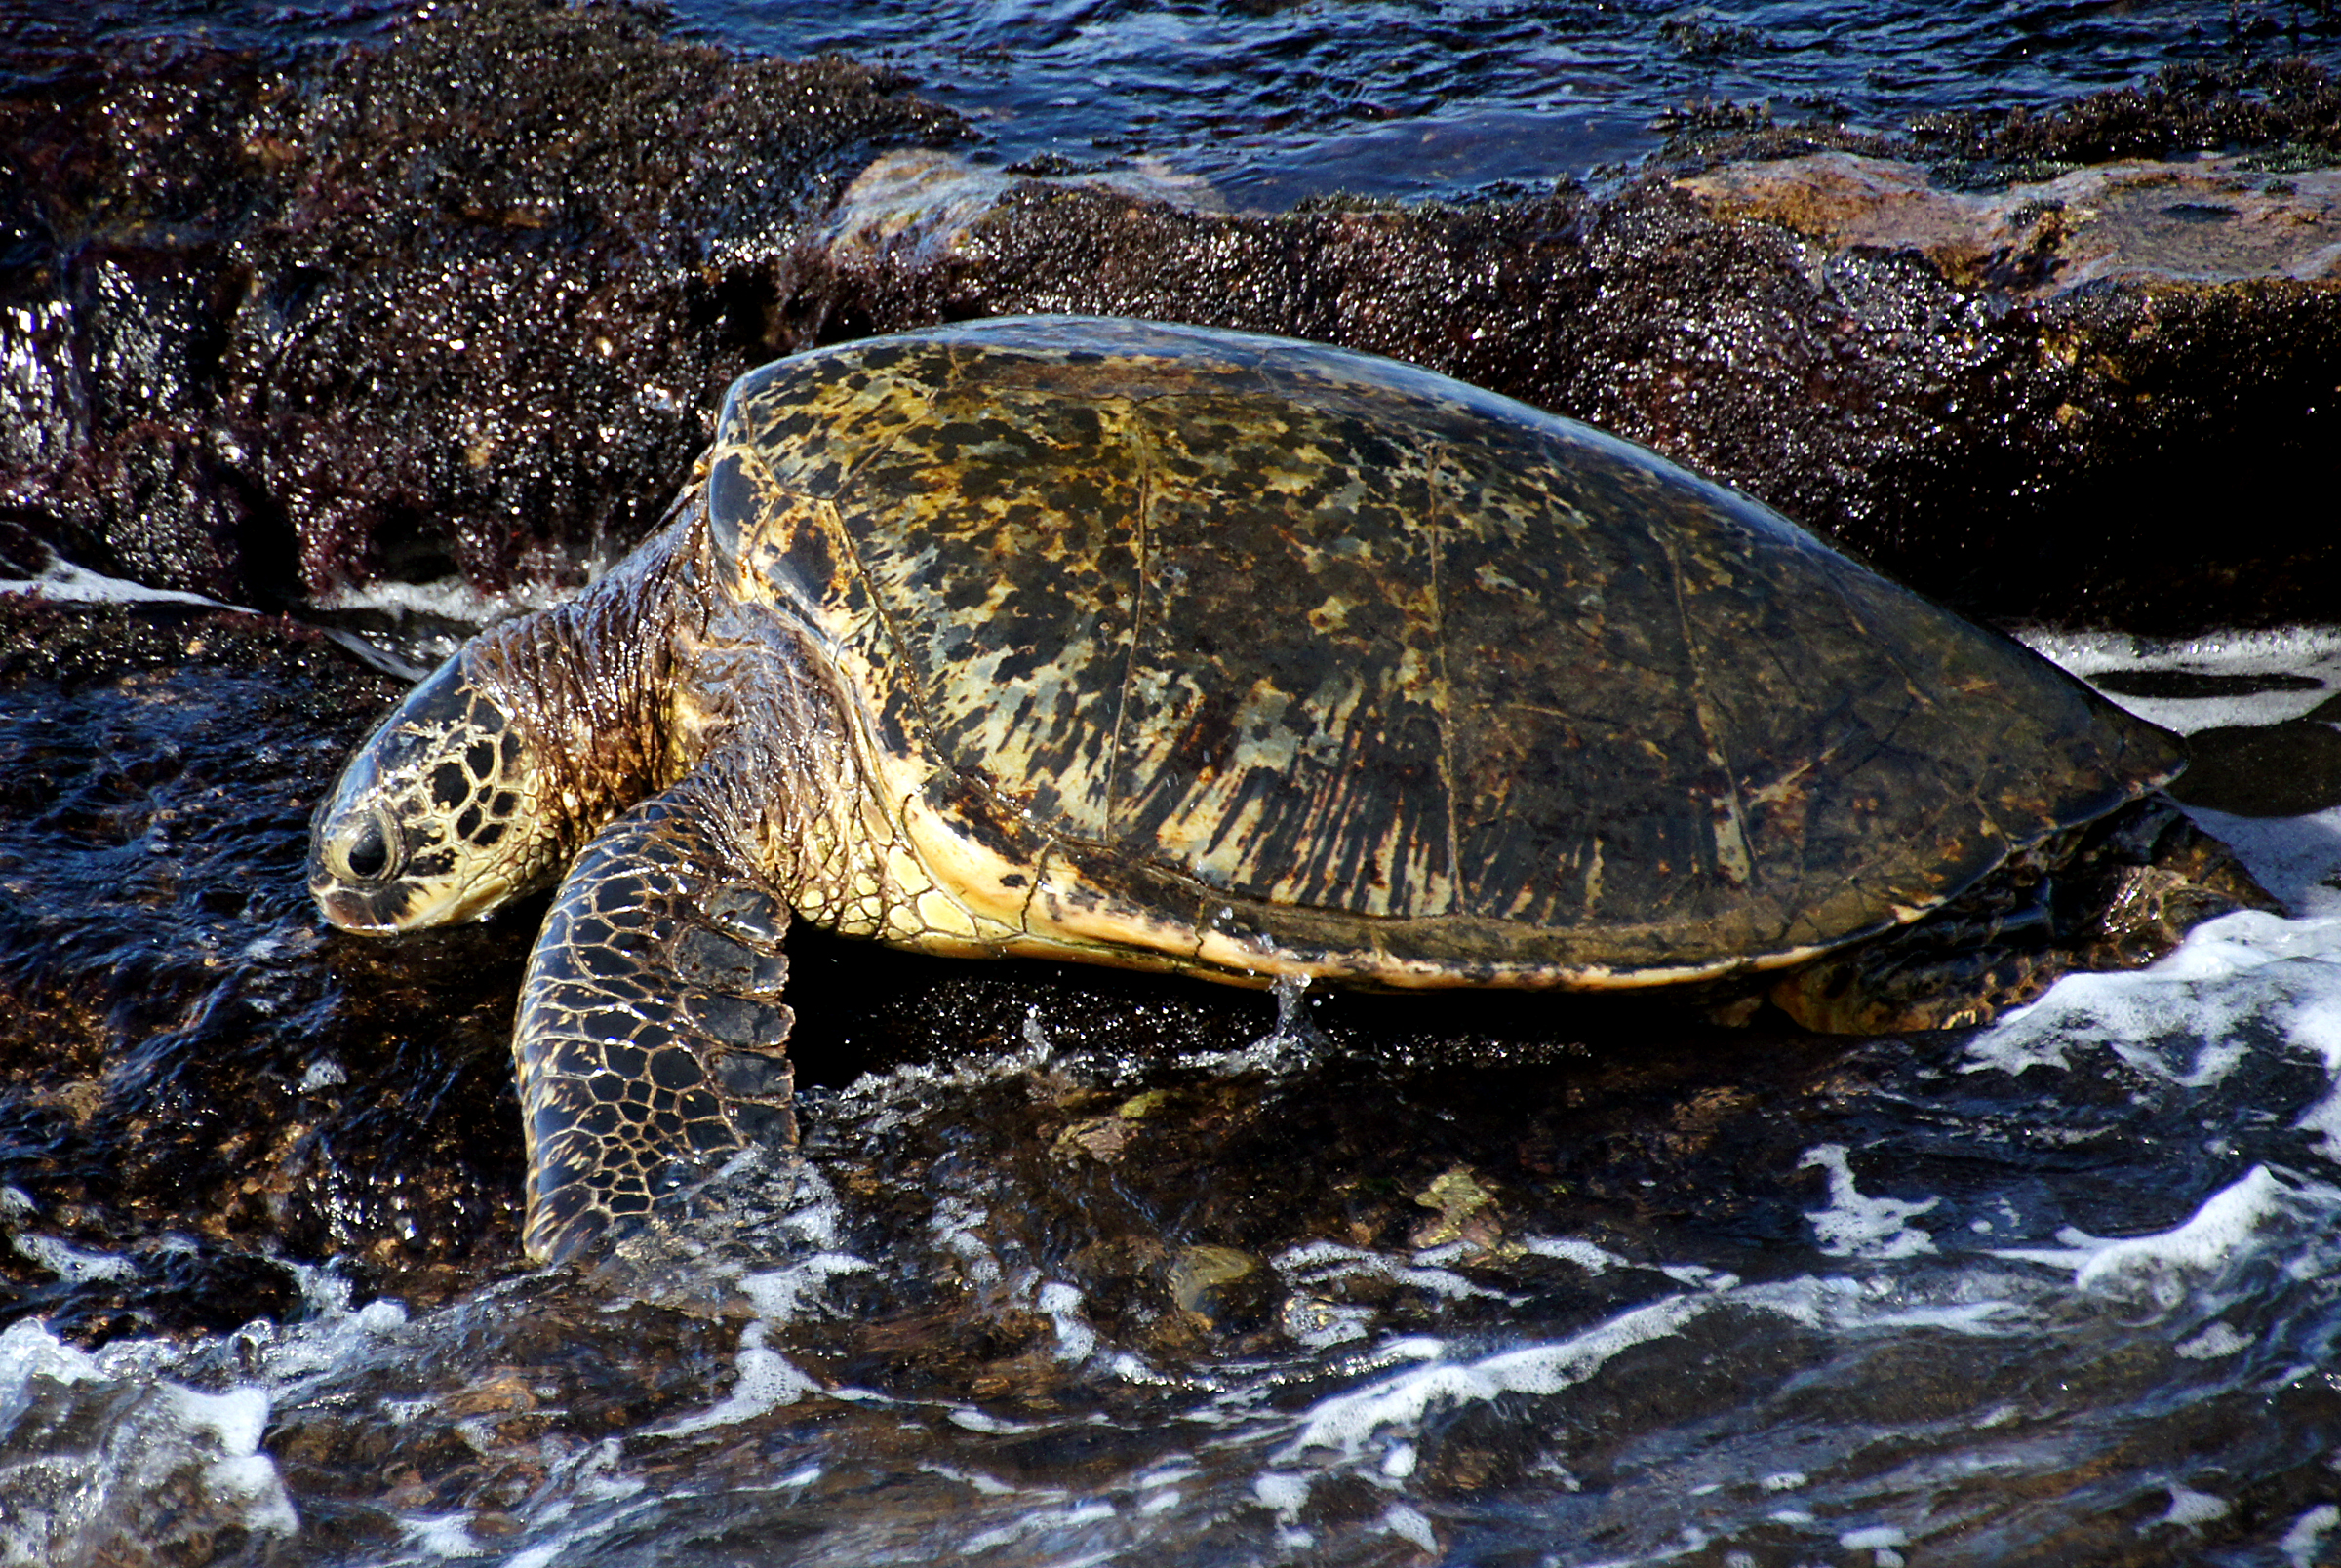
nature, wildlife, biology, turtle, sea turtle, reptile, hawaii, fauna, life, marine, vertebrate, flickrsbestcreatures, greenseaturtle, sonydslra580, turles, tamron18270mmf3563pzd, box turtle, loggerhead, common snapping turtle, emydidae, marine biology